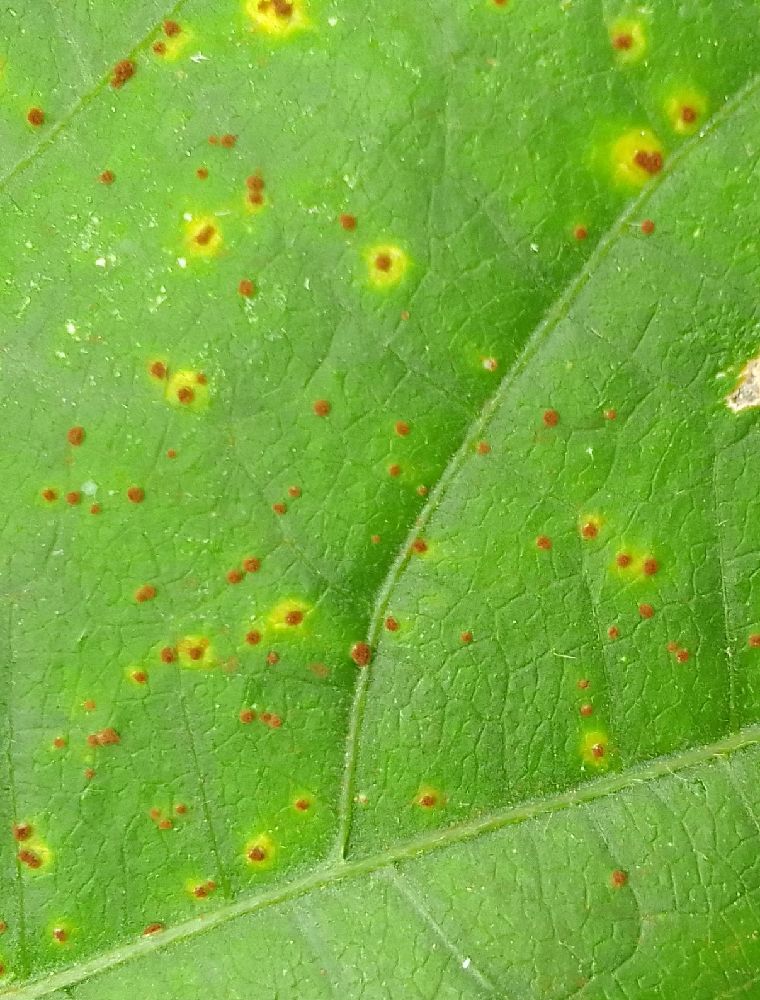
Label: rust